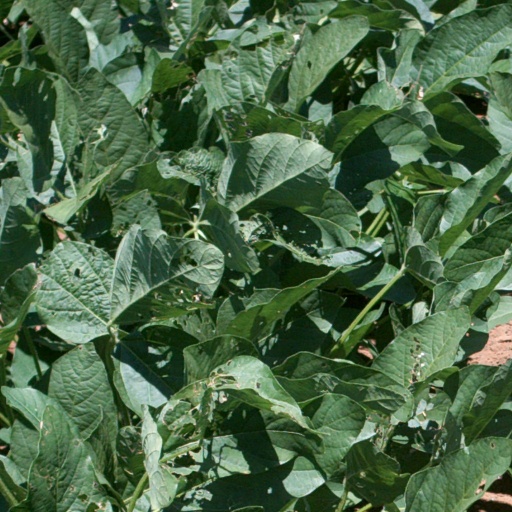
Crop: soybean